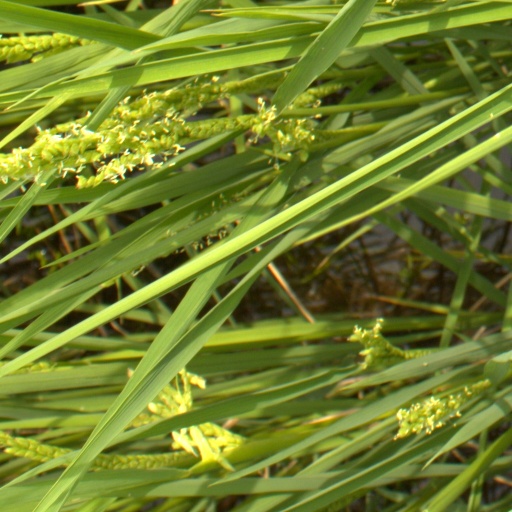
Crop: rice